Long-term video-EEG monitoring

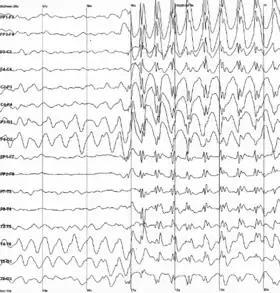
Epileptic EEG output collected from a child with childhood absence epilepsy.

Long-term video-EEG monitoring is utilized in the localization of epileptogenic zones which are the areas of the cortex of the brain responsible for epileptic seizures. Long-term video-EEG monitoring is similar to EEG in that the brain waves are periodically monitored and analyzed by a neurologist, typically one trained in clinical neurophysiology. The neurologist determines when the monitoring is finished and issues the final report after the compiled data is interpreted.